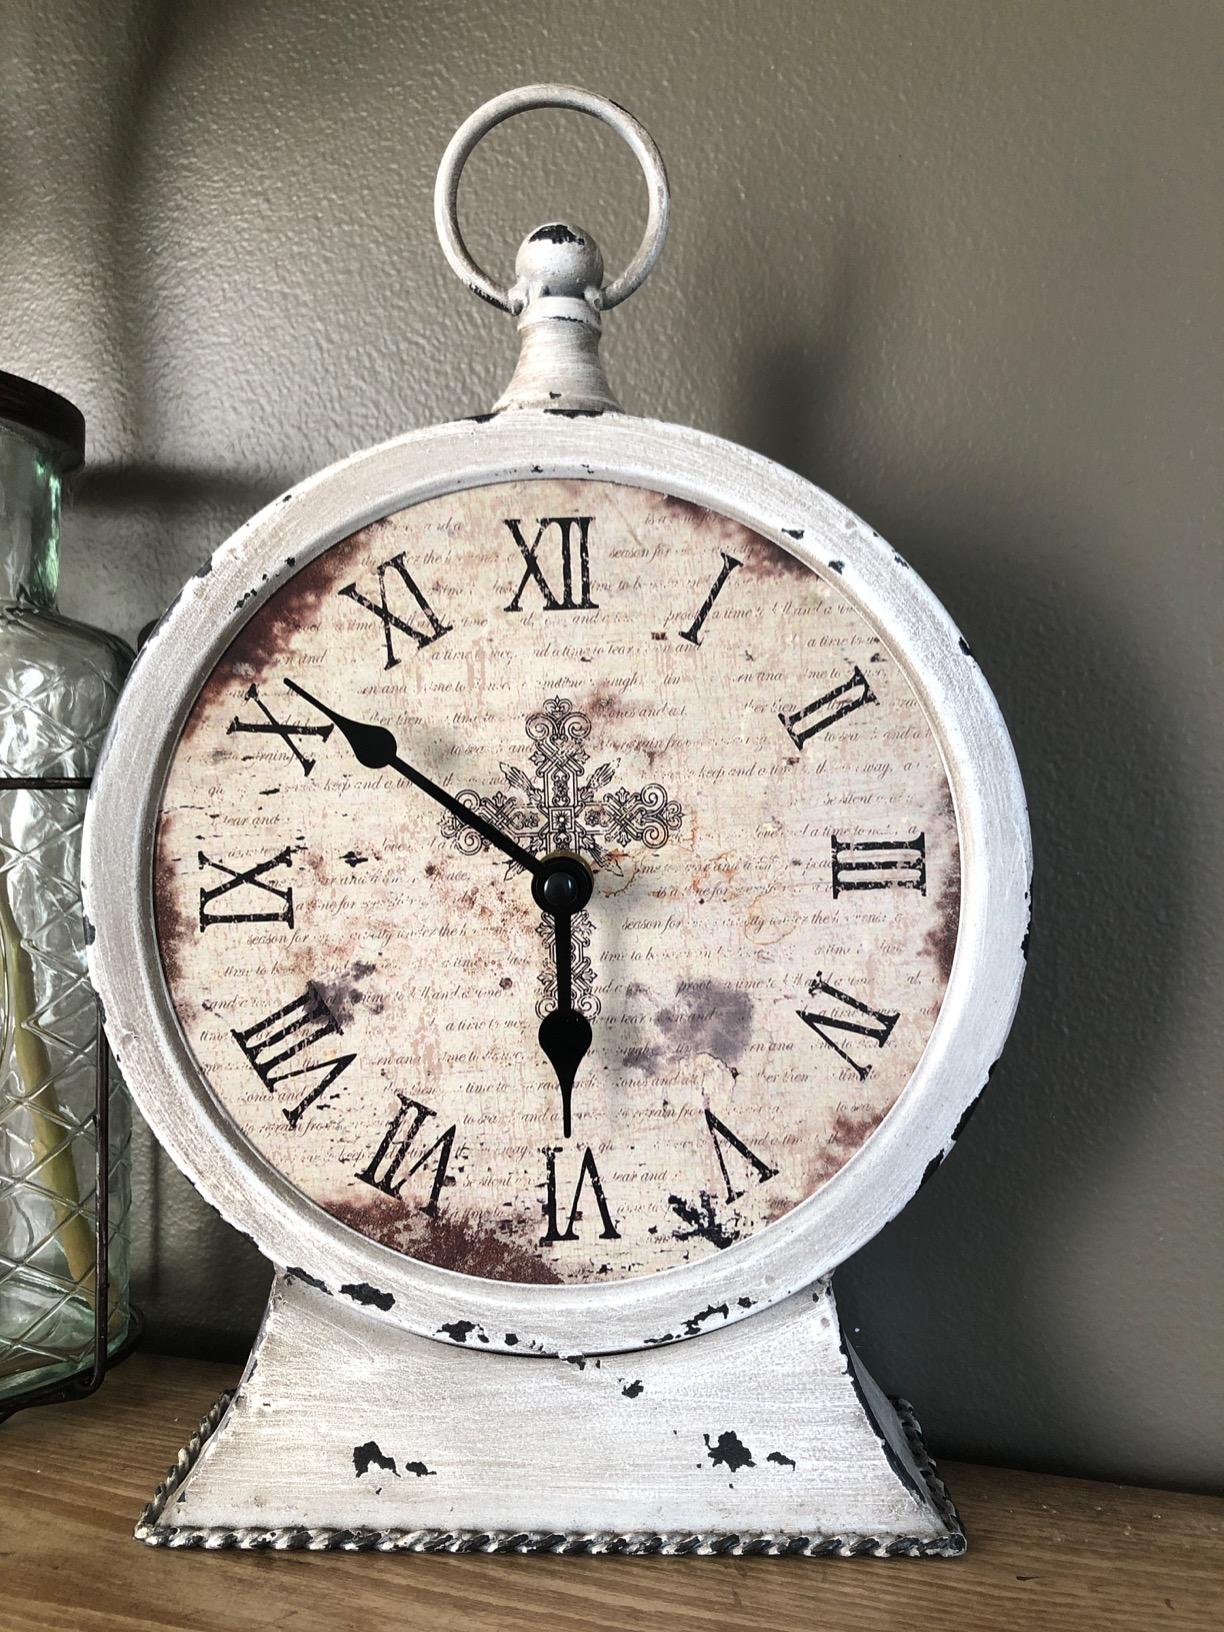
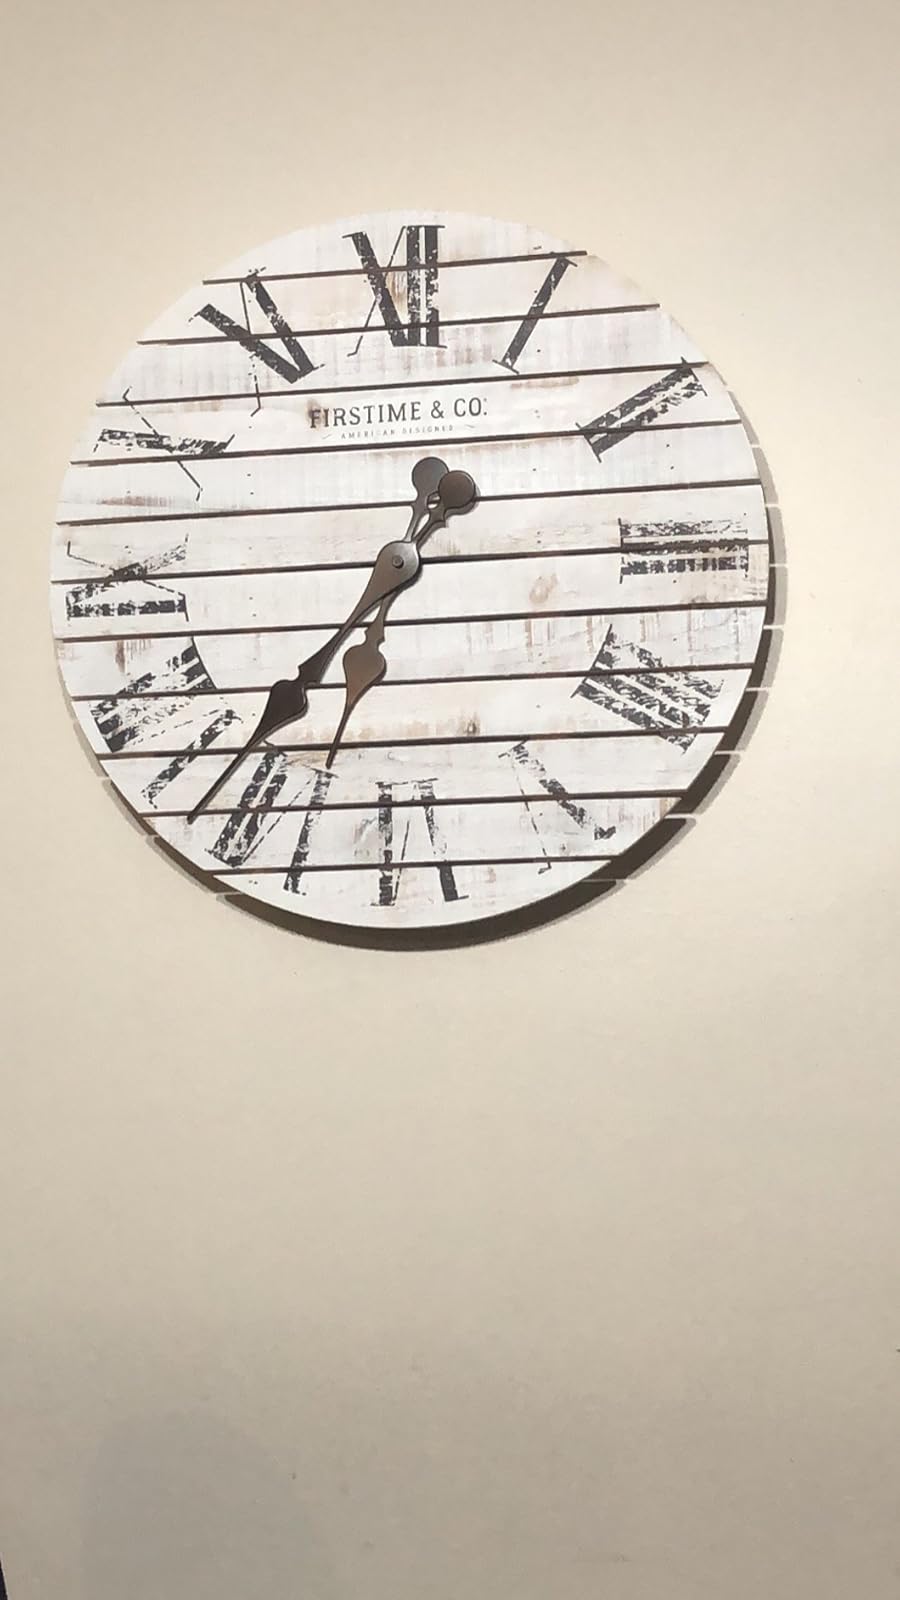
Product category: clock
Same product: no